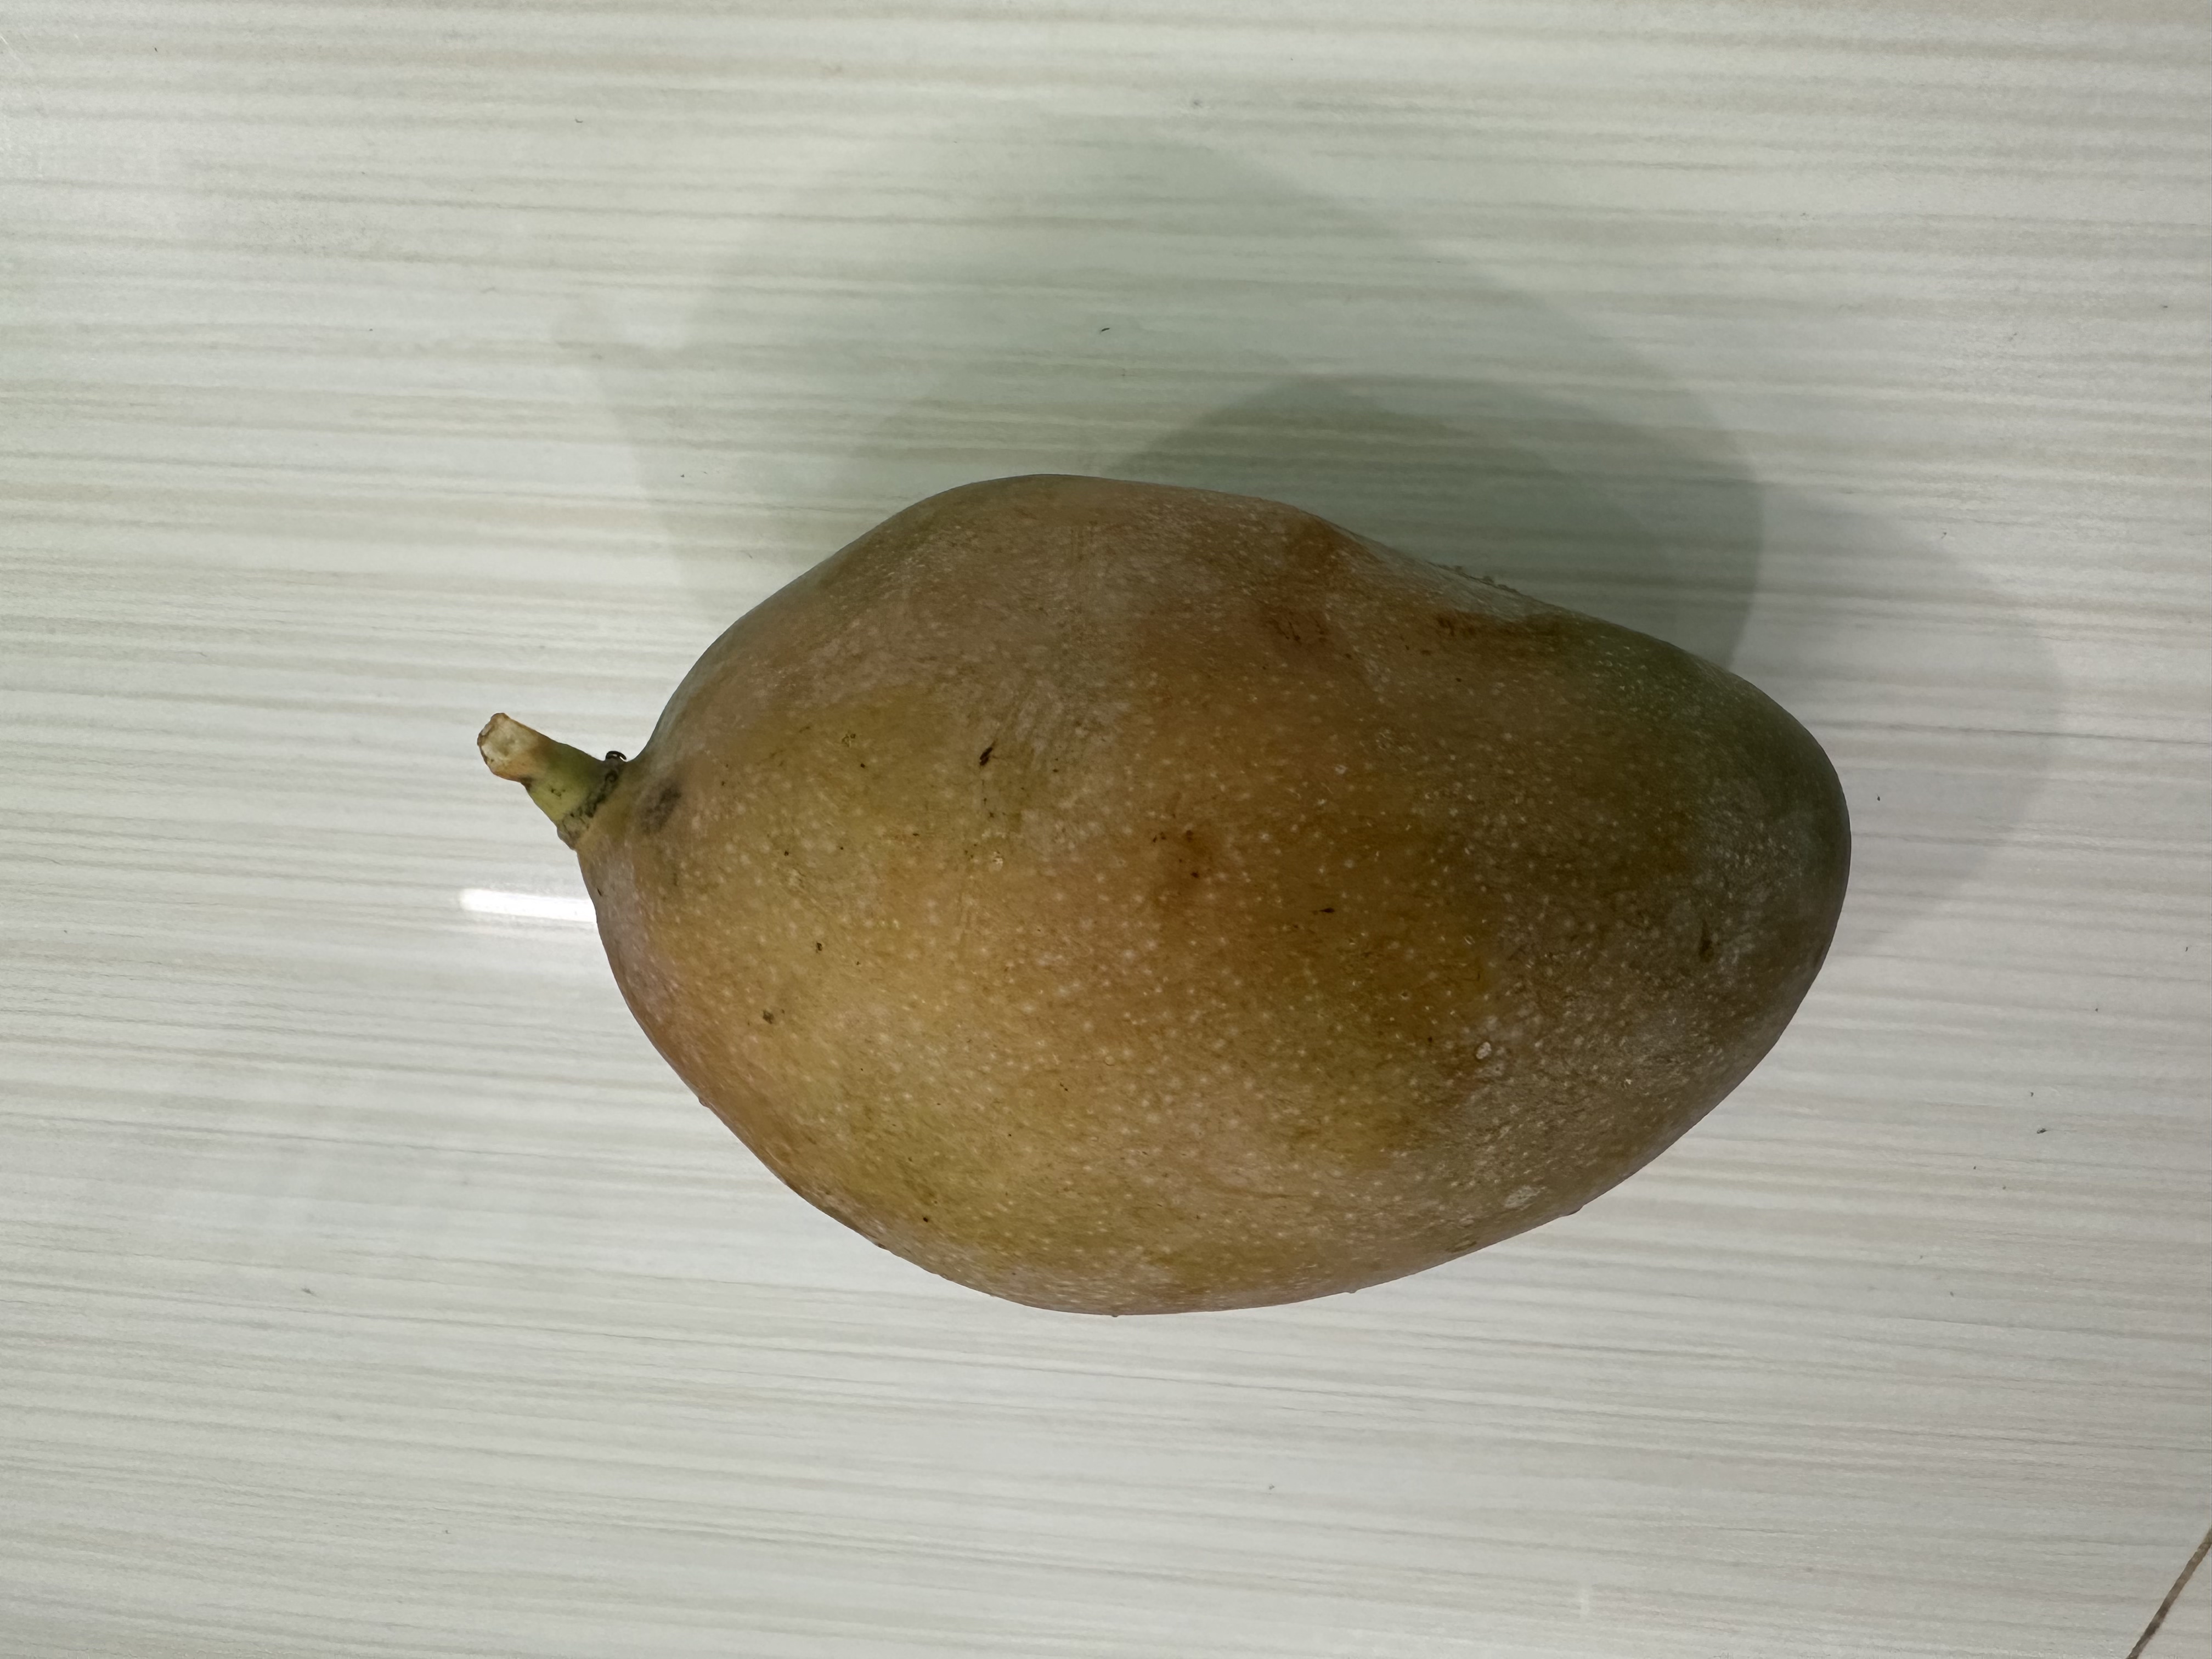
Mango variety: Bari-7